Kaufmännische Schule Tauberbischofsheim

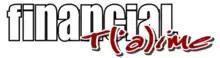
Financial T(’a)ime, KSTBB school newspaper

The school newspaper is known around the school community and the town of Tauberbischofsheim and is offered at various prices.